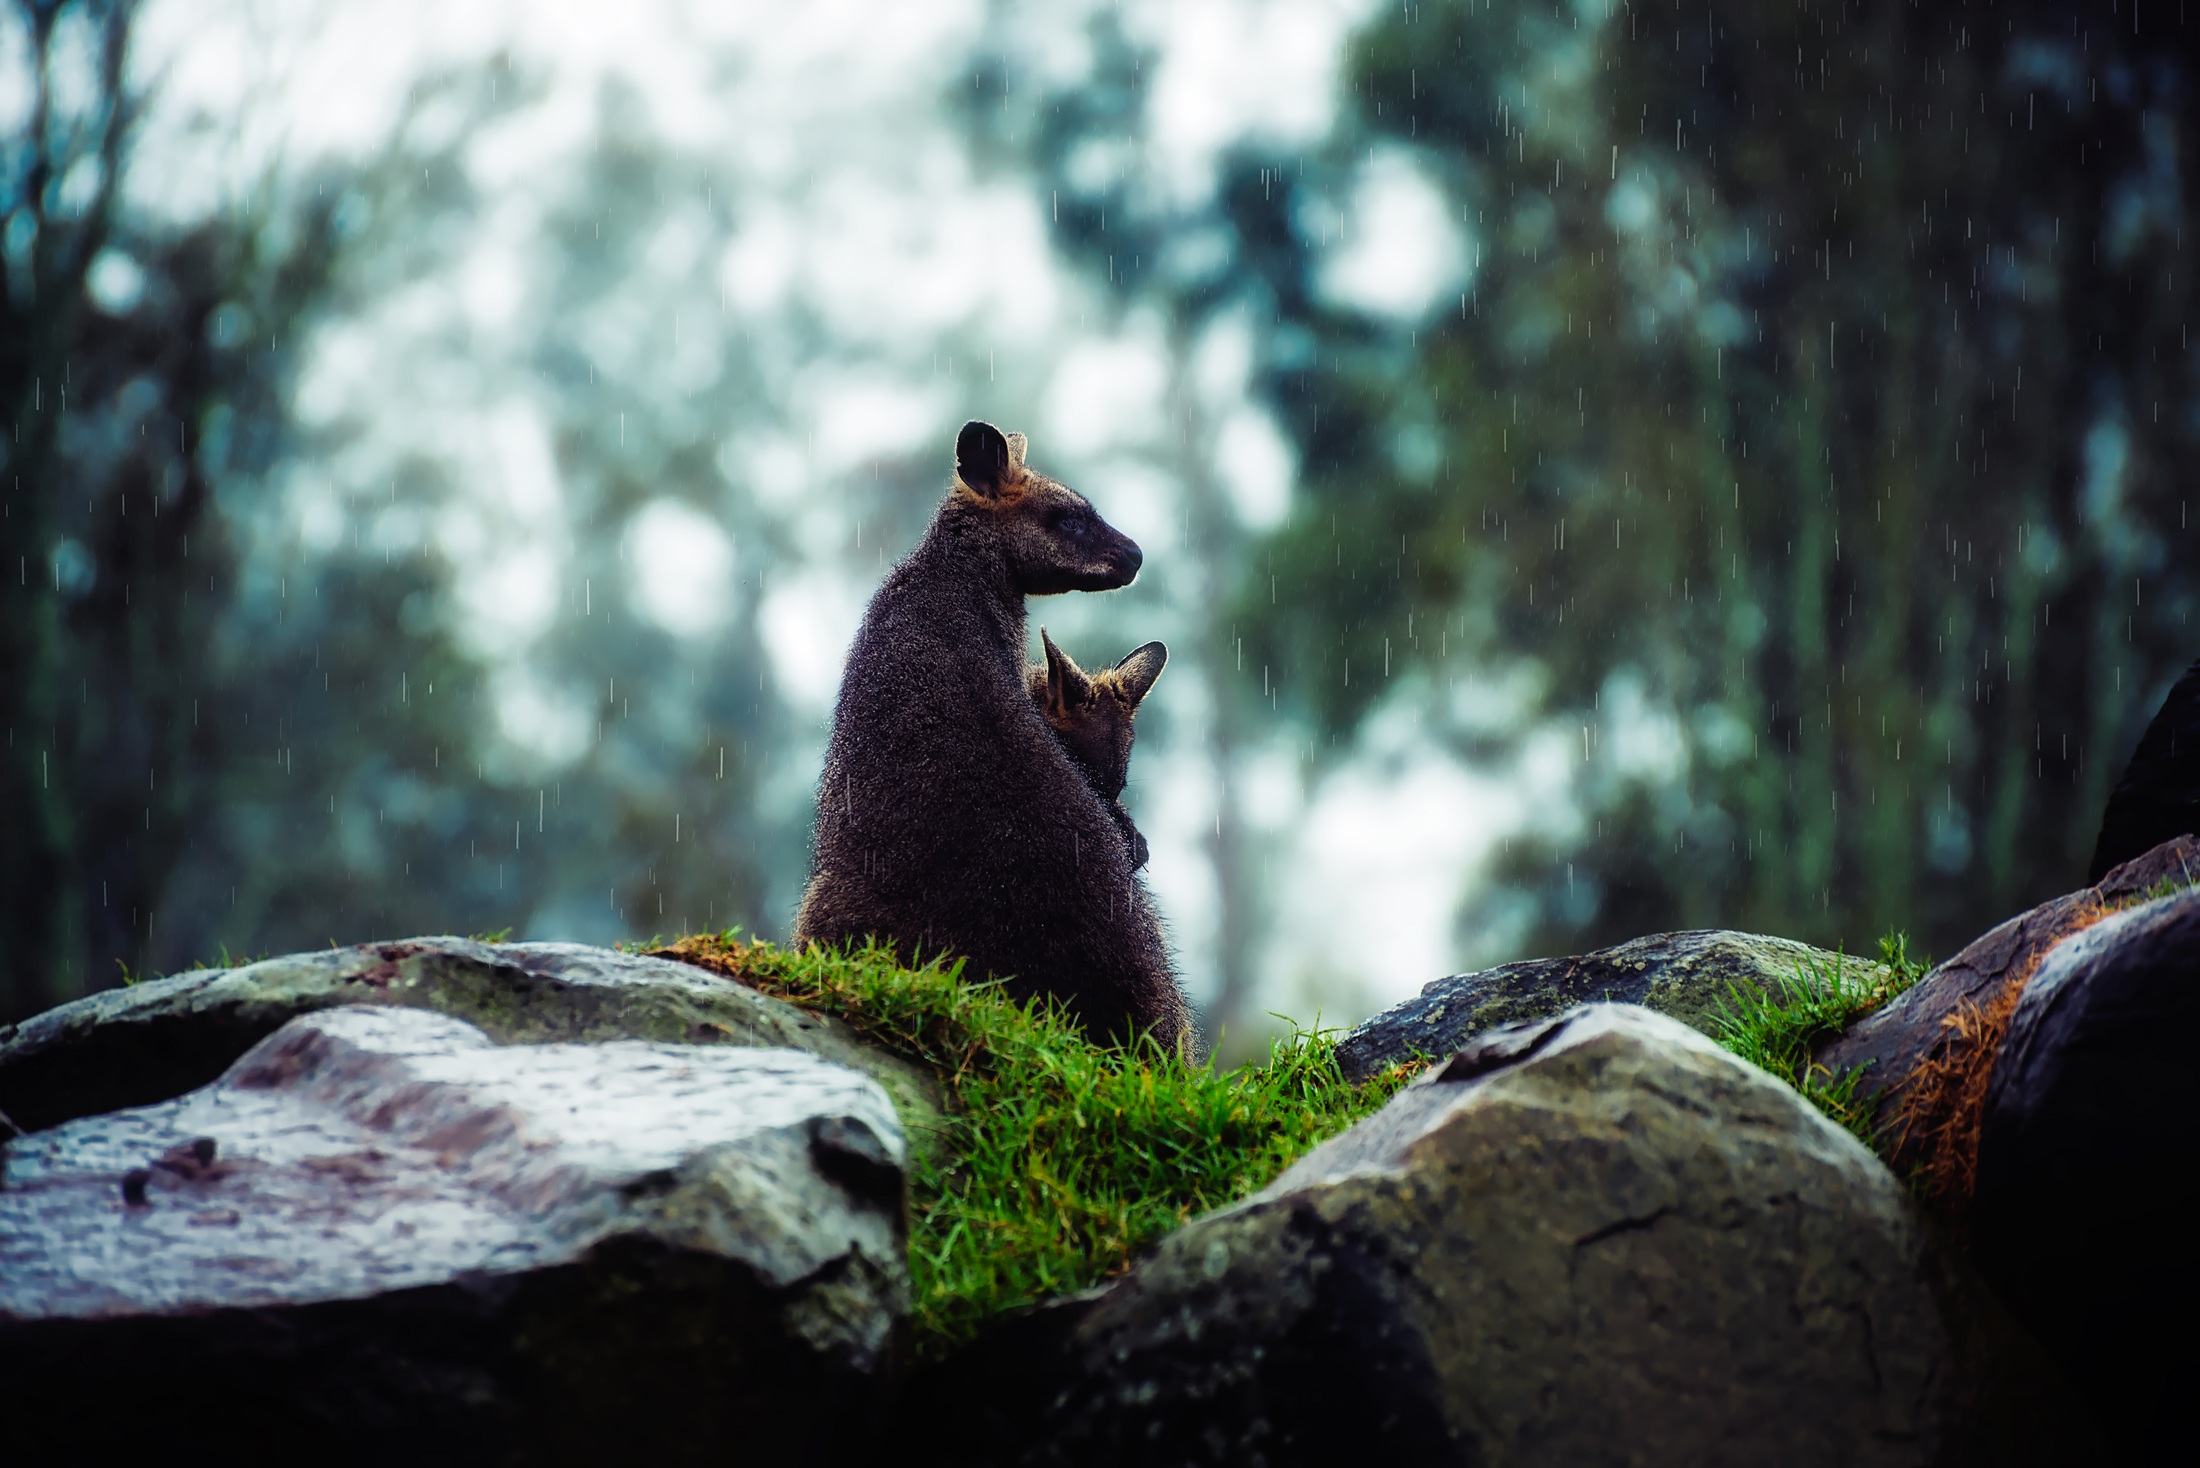
landscape, tree, nature, forest, wet, cute, country, wildlife, rural, jungle, weather, mammal, fauna, kangaroo, wallaby, trees, australia, rocks, outdoors, woods, stones, hdr, animals, raining